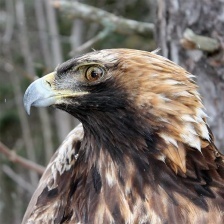
Species: GOLDEN EAGLE
Scientific name: AQUILA CHRYSAETOS